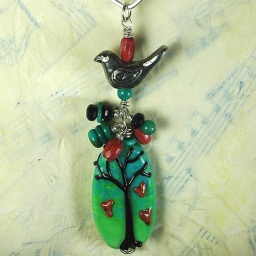
FebABS - chains of Love. Love tree bead by me, folk bird by mamacita beadworks.